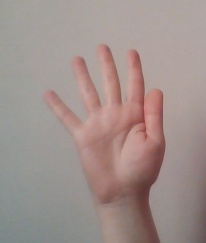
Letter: sheen